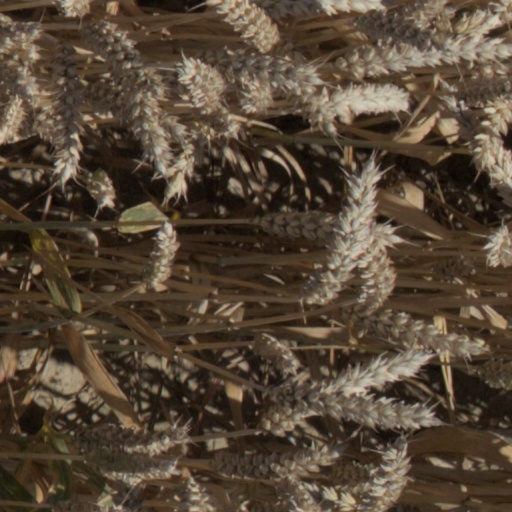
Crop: wheat